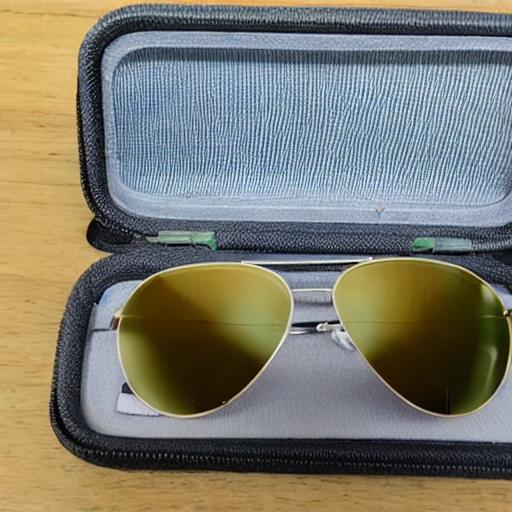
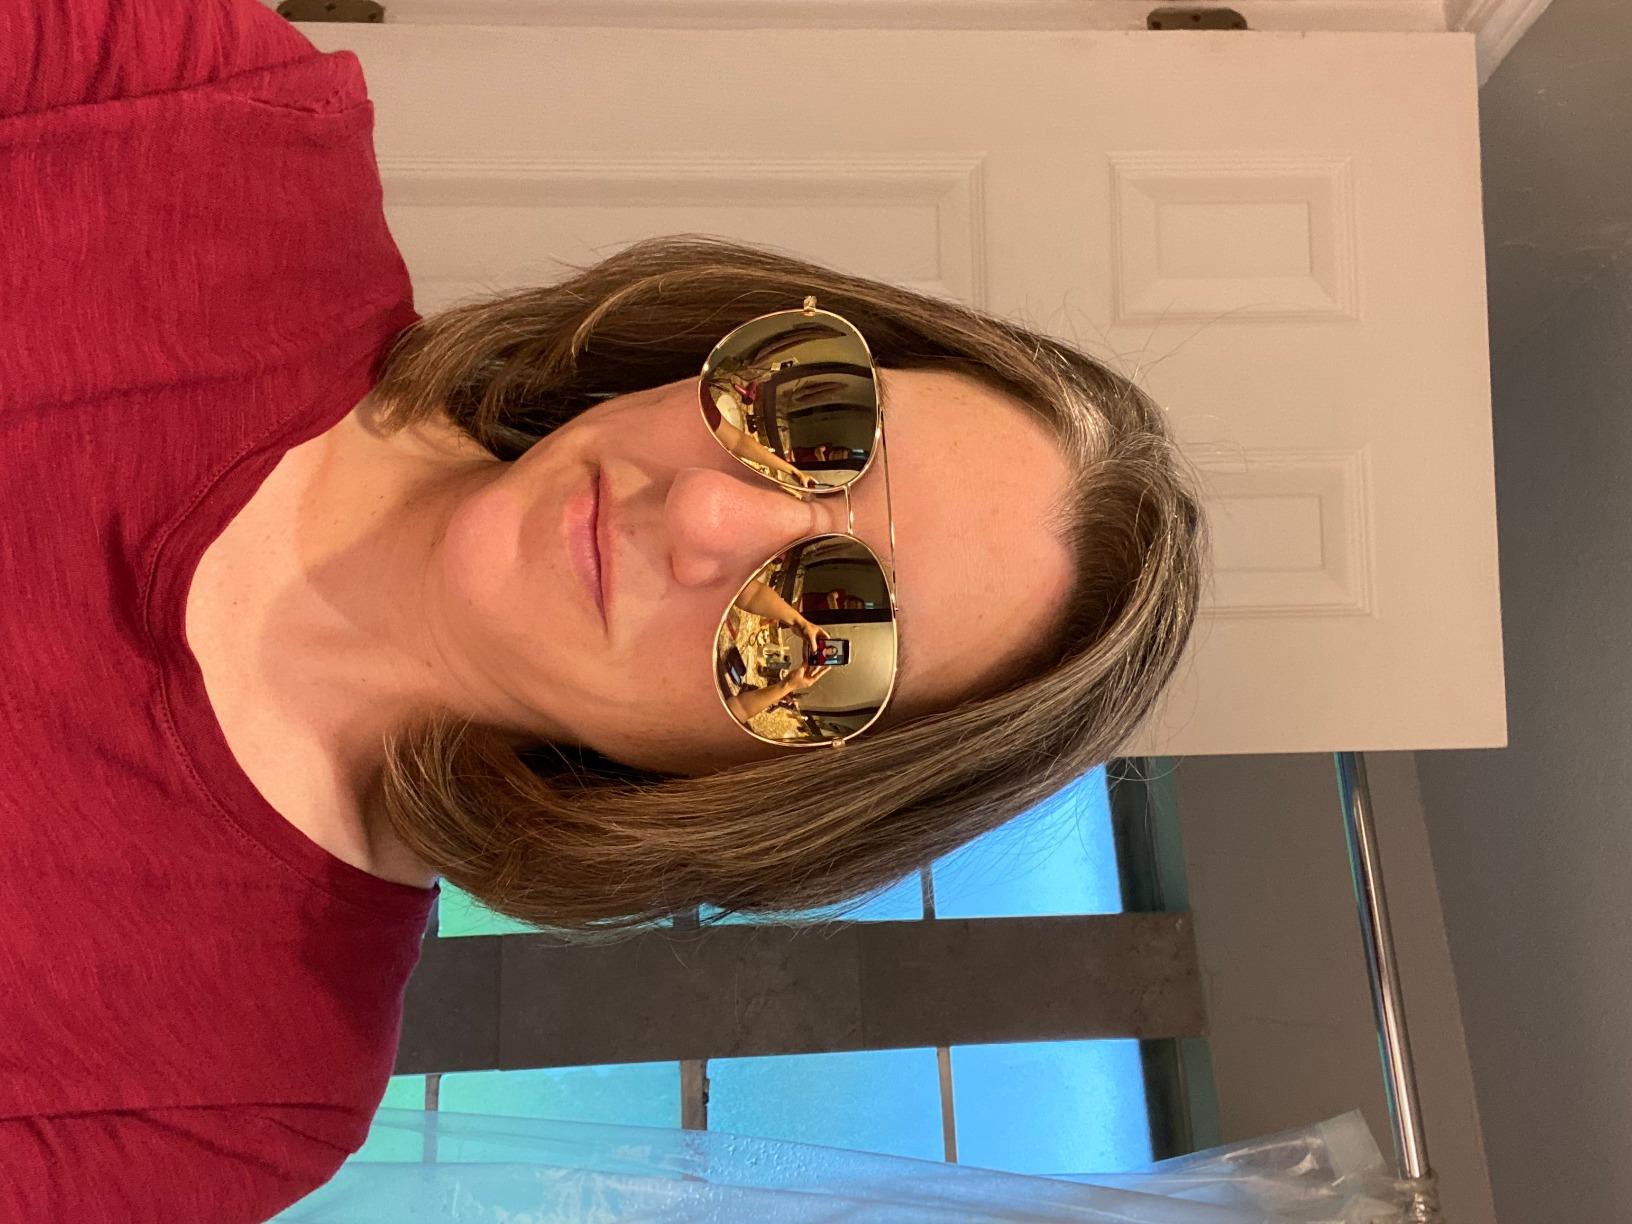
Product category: accessories_sunglasses
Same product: no